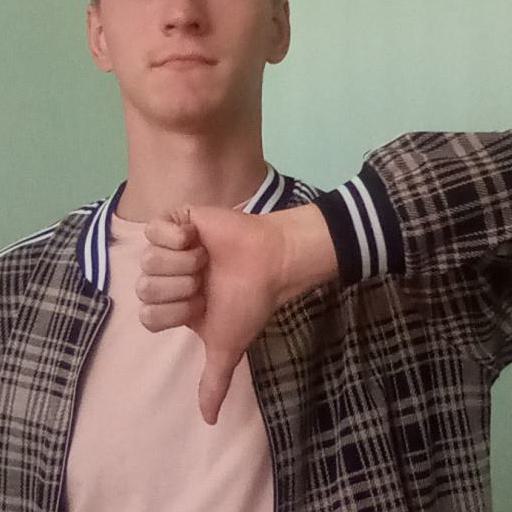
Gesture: dislike